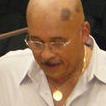
Age: 69